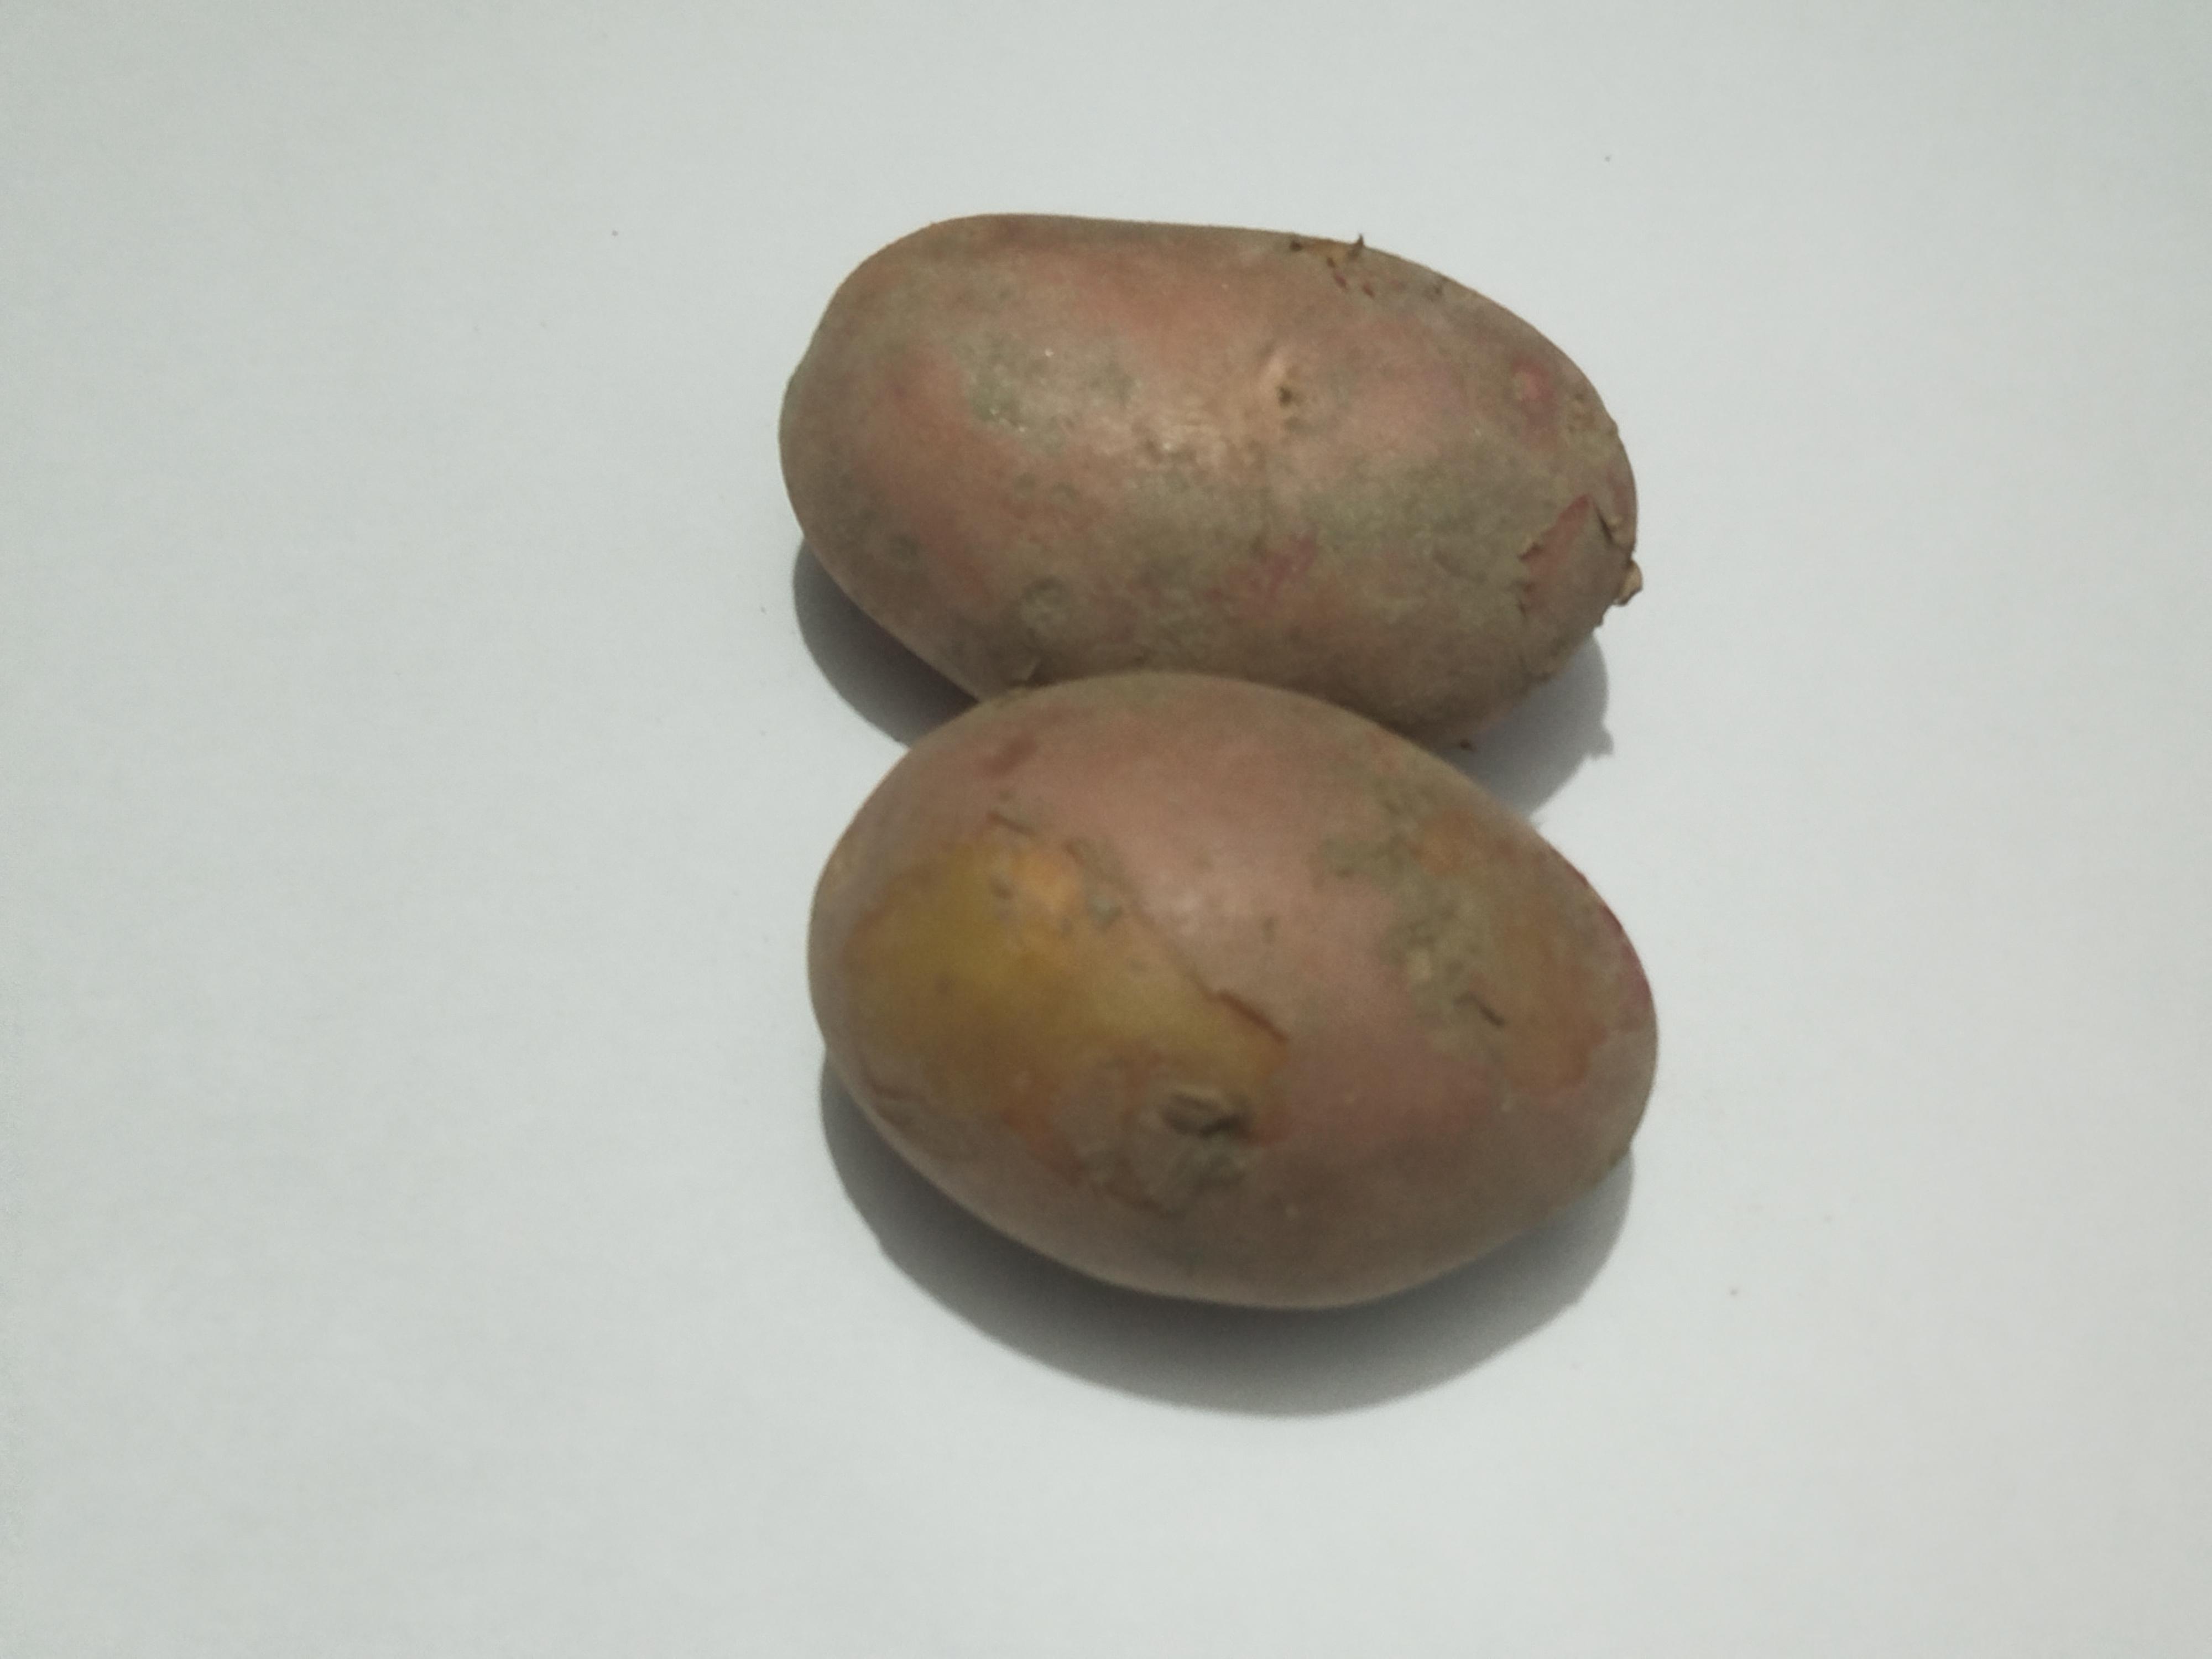
Label: Potato